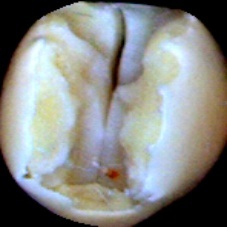
Label: Broken